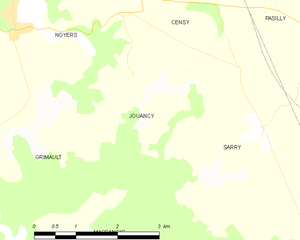
Carte des communes françaises Jouancy